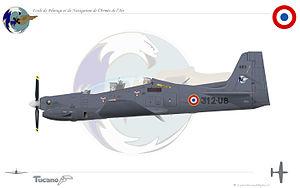
L'Embraer EMB 312 Tucano est un avion d'entraînement militaire en tandem et d'attaque au sol fabriqué par le constructeur brésilien Embraer à São José dos Campos.